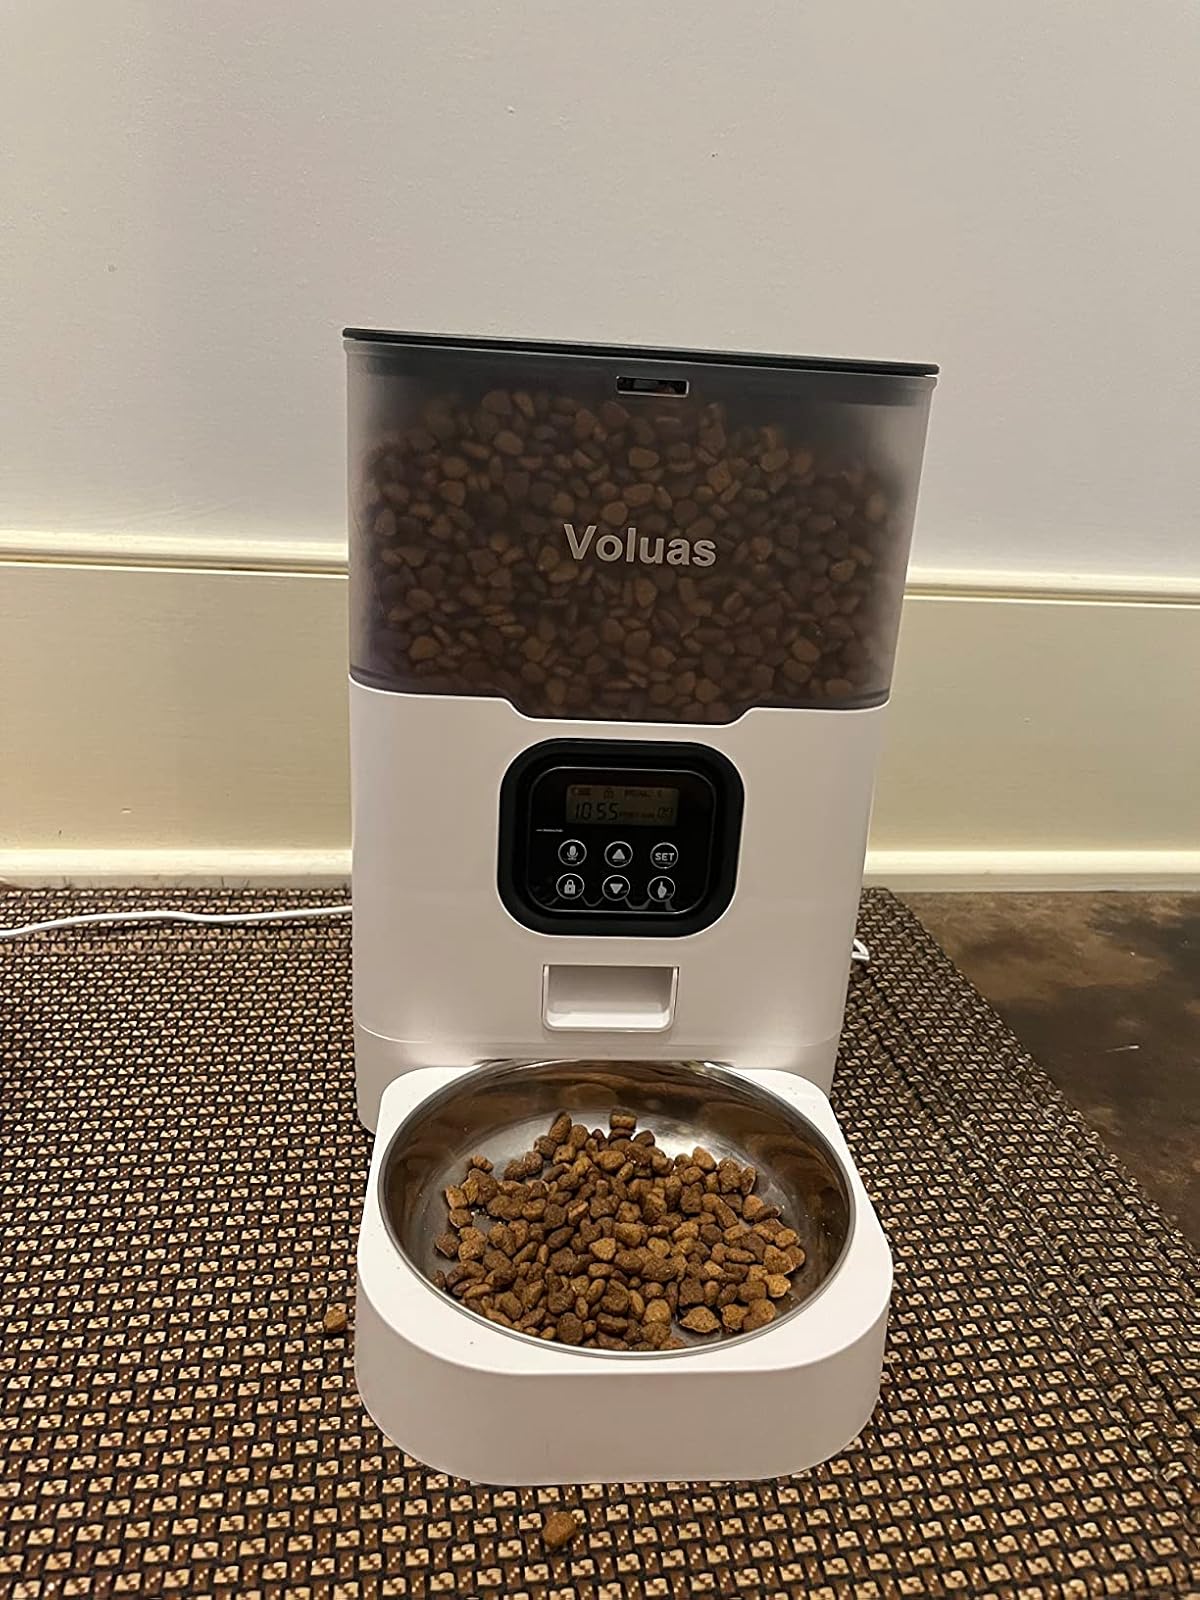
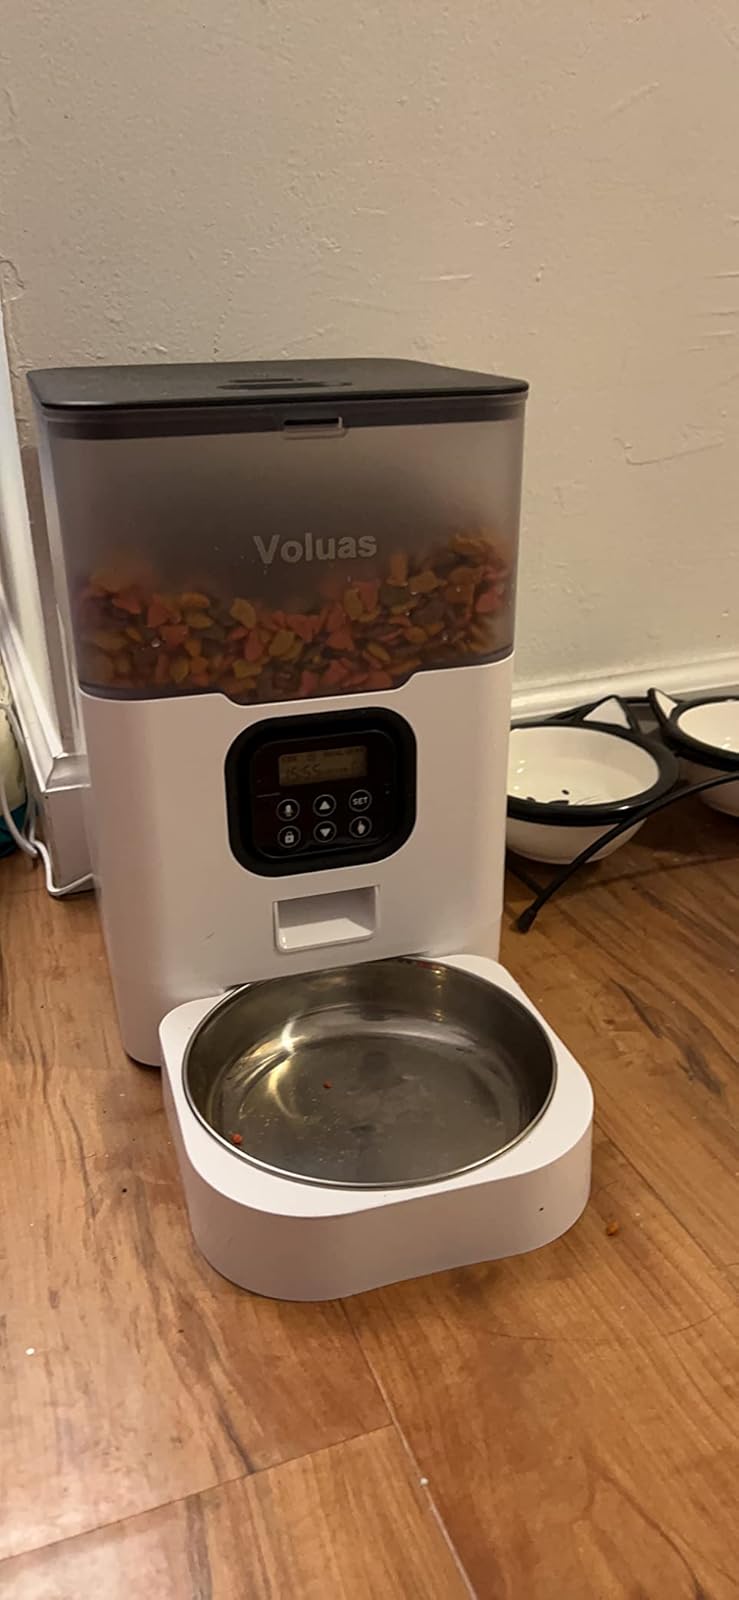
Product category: items_feeder
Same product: yes